Charvet Place Vendôme

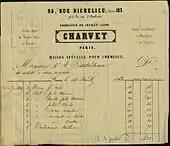
Invoice (1860) to Nicholas Destréhan, a planter from Louisiana.

In 1839, Charvet already had some imitators, but still the "best supply". The same year, Charvet held the title of official shirtmaker to the Jockey Club, a very exclusive Parisian circle, then headed by Prince Napoléon Joseph Ney and inspired by Count Alfred d'Orsay, a famous French dandy. It had about 250 members, mostly aristocrats, who, despite the name of their club, were more interested in elegance than horses. Being a member was a necessary step in order to become a "lion", the term used then for a dandy. In an advertisement of March 1839, Charvet, presenting himself as the Club's shirtmaker, claimed to offer "elegance, perfection, moderate prices". Soon after, the claim to moderate prices was dropped (see images, right).